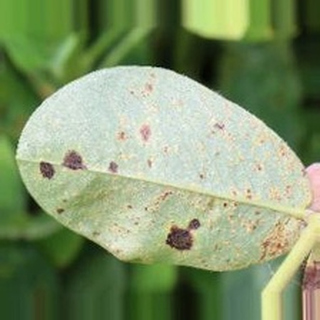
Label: groundnut_rust